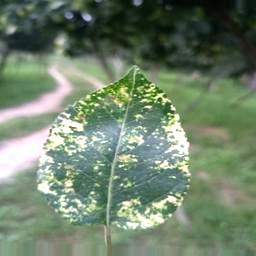
Label: Apple_Mosaic